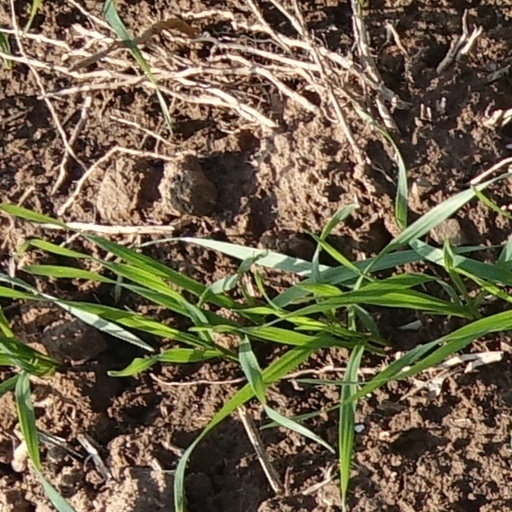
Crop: wheat